Grand Orient de France

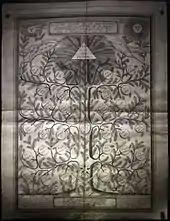
"The Tree of the Grand Orient", allegoric engraving of the Grand Orient de France as the centre of French Masonic organizations.

An English Lodge is also said to have been founded at Dunkirk in 1721. Since that year, the English lodges were ruled by nobles belonging to the English Freemasonry nobles, who kept the contacts with the Royal House of the United Kingdom. Another "first Lodge" was organised by exiled Jacobites under the Earl of Derwentwater in Paris about 1725. A lodge was documented at the Louis d'Argent in the Rue des Boucheries, Paris, in 1732. These lodges were then independent of each other, each body recognizing no other authority than their owner. There was also a French lodge listed in the 1723 minutes of the Premier Grand Lodge of England. Meeting at Solomon's Temple, in Hemmings Row (then off St. Martin's Lane in London) the Master was Jean Theophile Desaguliers, then Deputy Grand Master and effective governor of the craft in England. In a list of members, mostly having French names, James Anderson, who compiled the first printed constitutions, is listed as "Jaques Anderson maitre et arts".